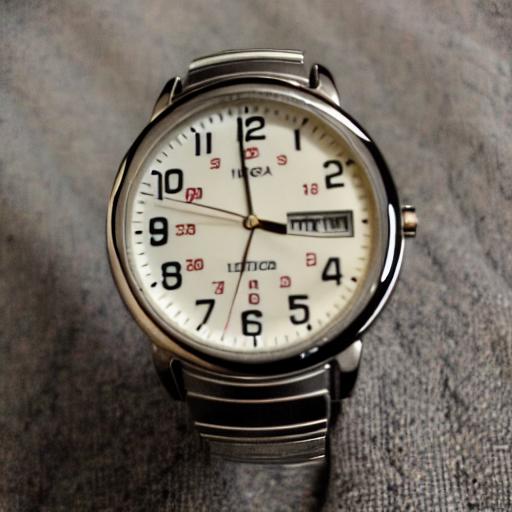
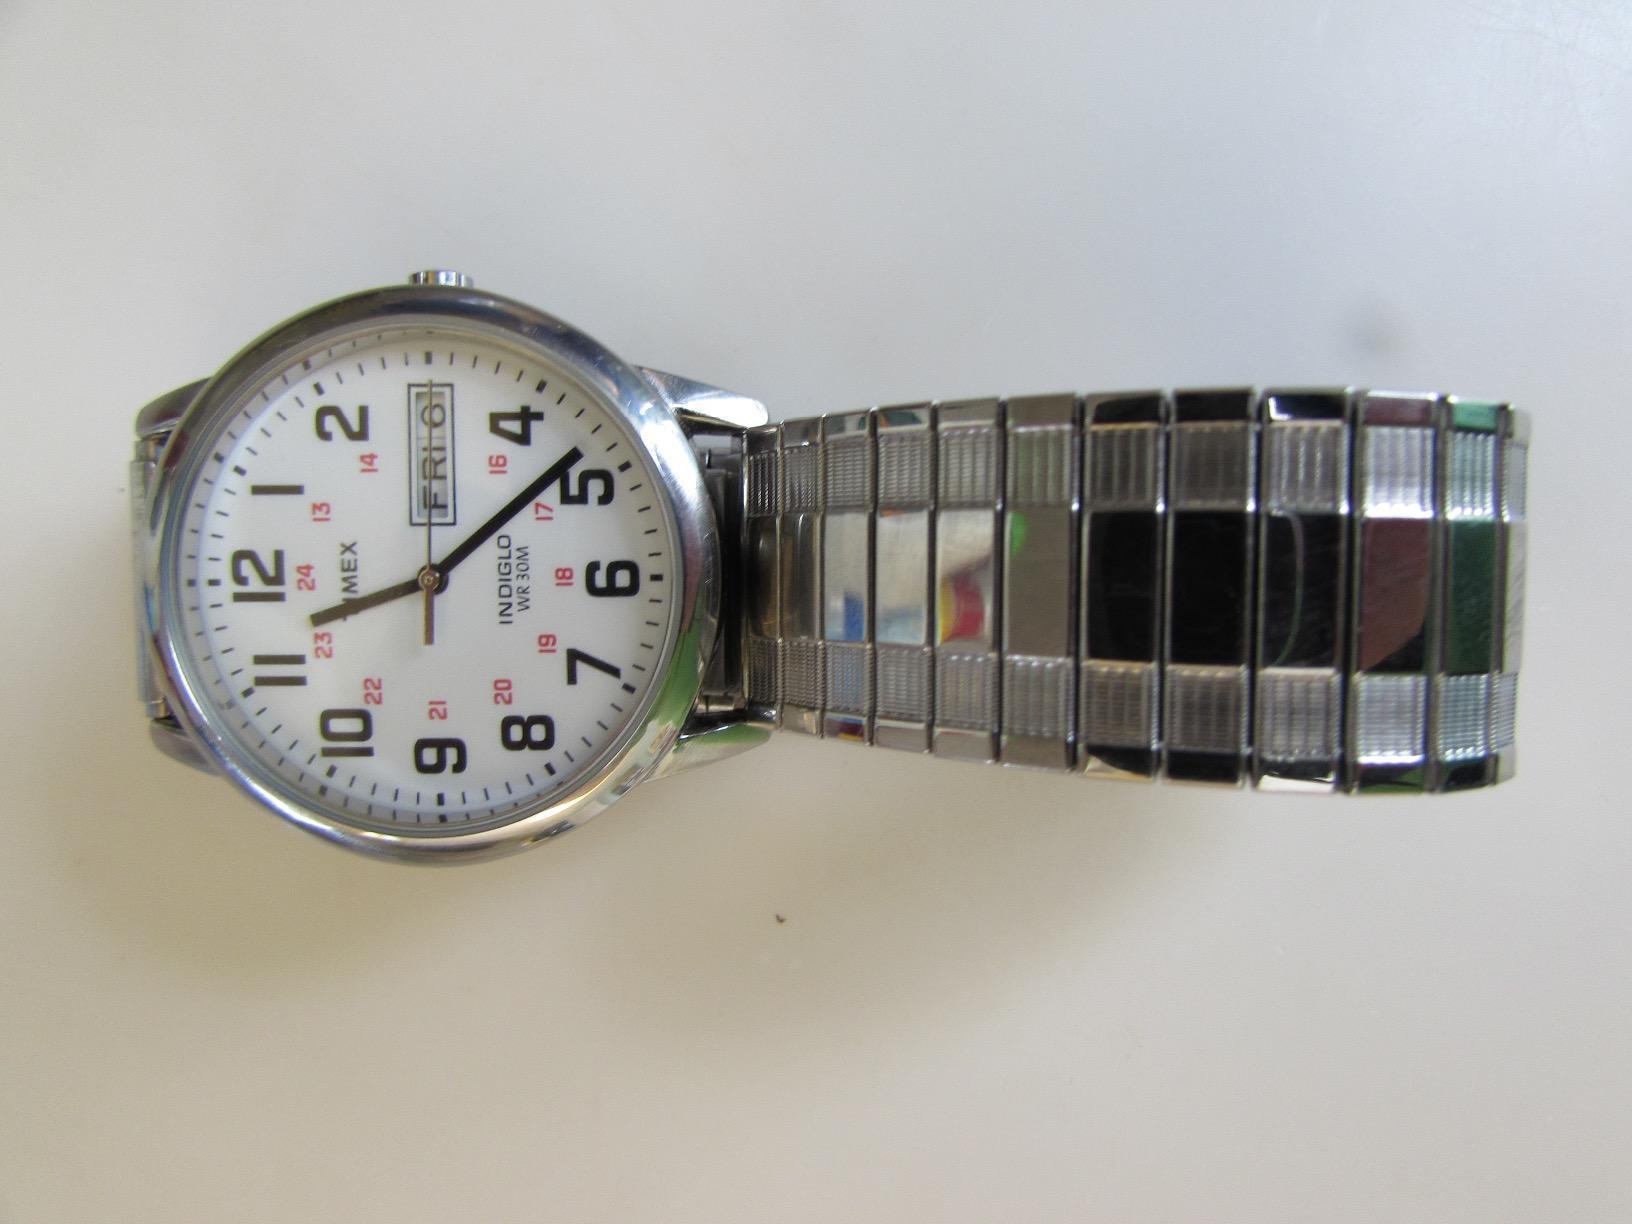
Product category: accessories_watch
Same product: no